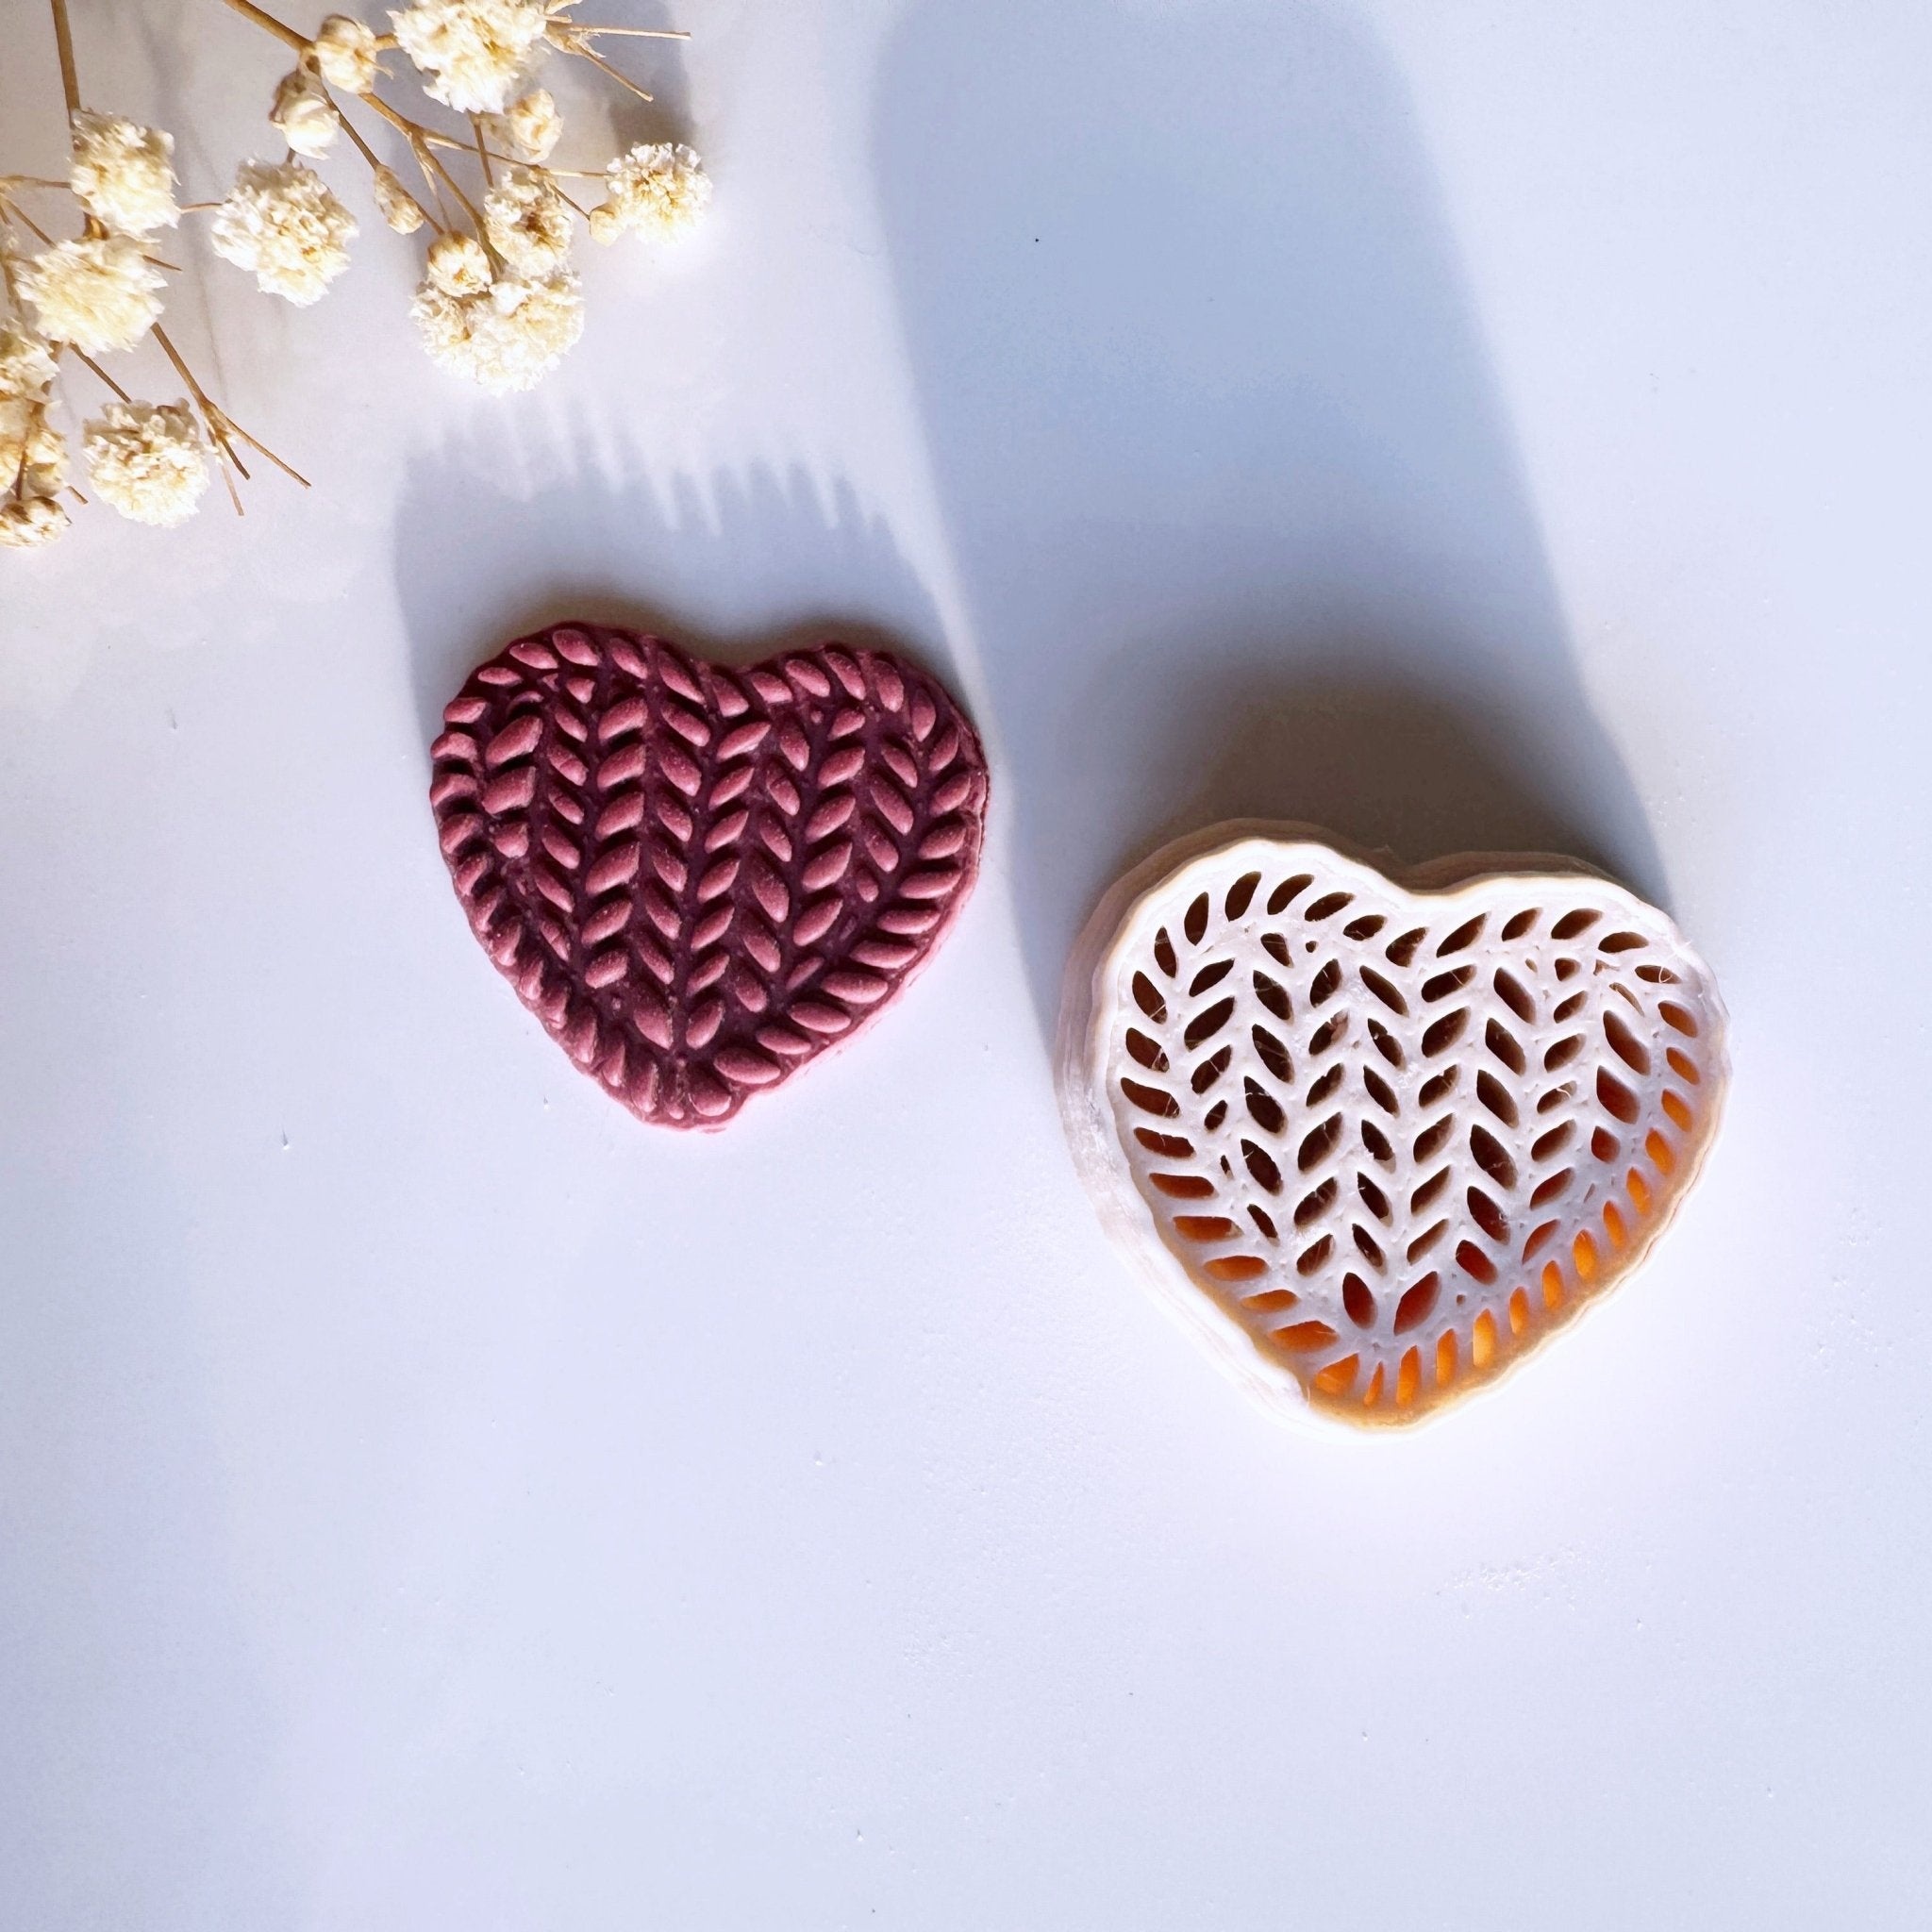
Knitted heart cutter
Brand: S.I. Originals
Super leuke polymeer klei cutter set voor het maken van oorbellen
Category: Arts & Entertainment > Hobbies & Creative Arts > Arts & Crafts > Art & Crafting Tools > Craft Cutting & Embossing Tools > Craft Cutters & Embossers